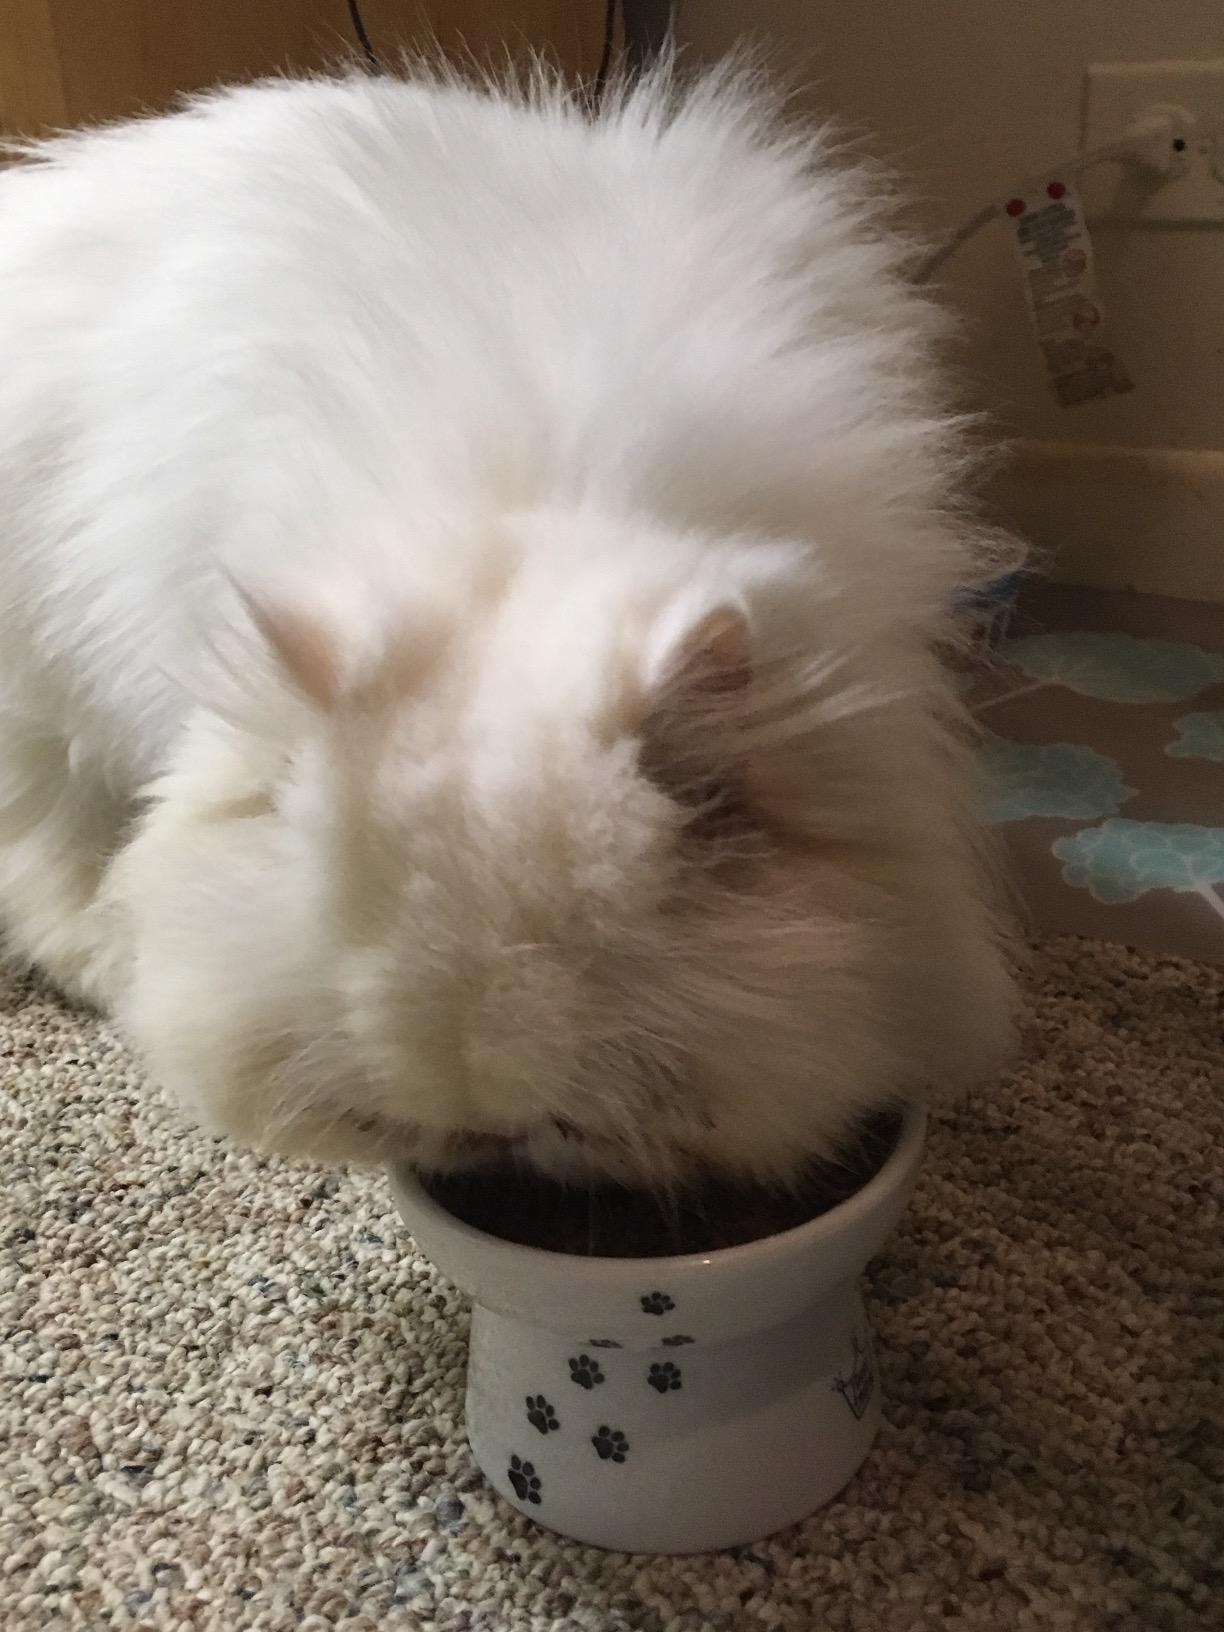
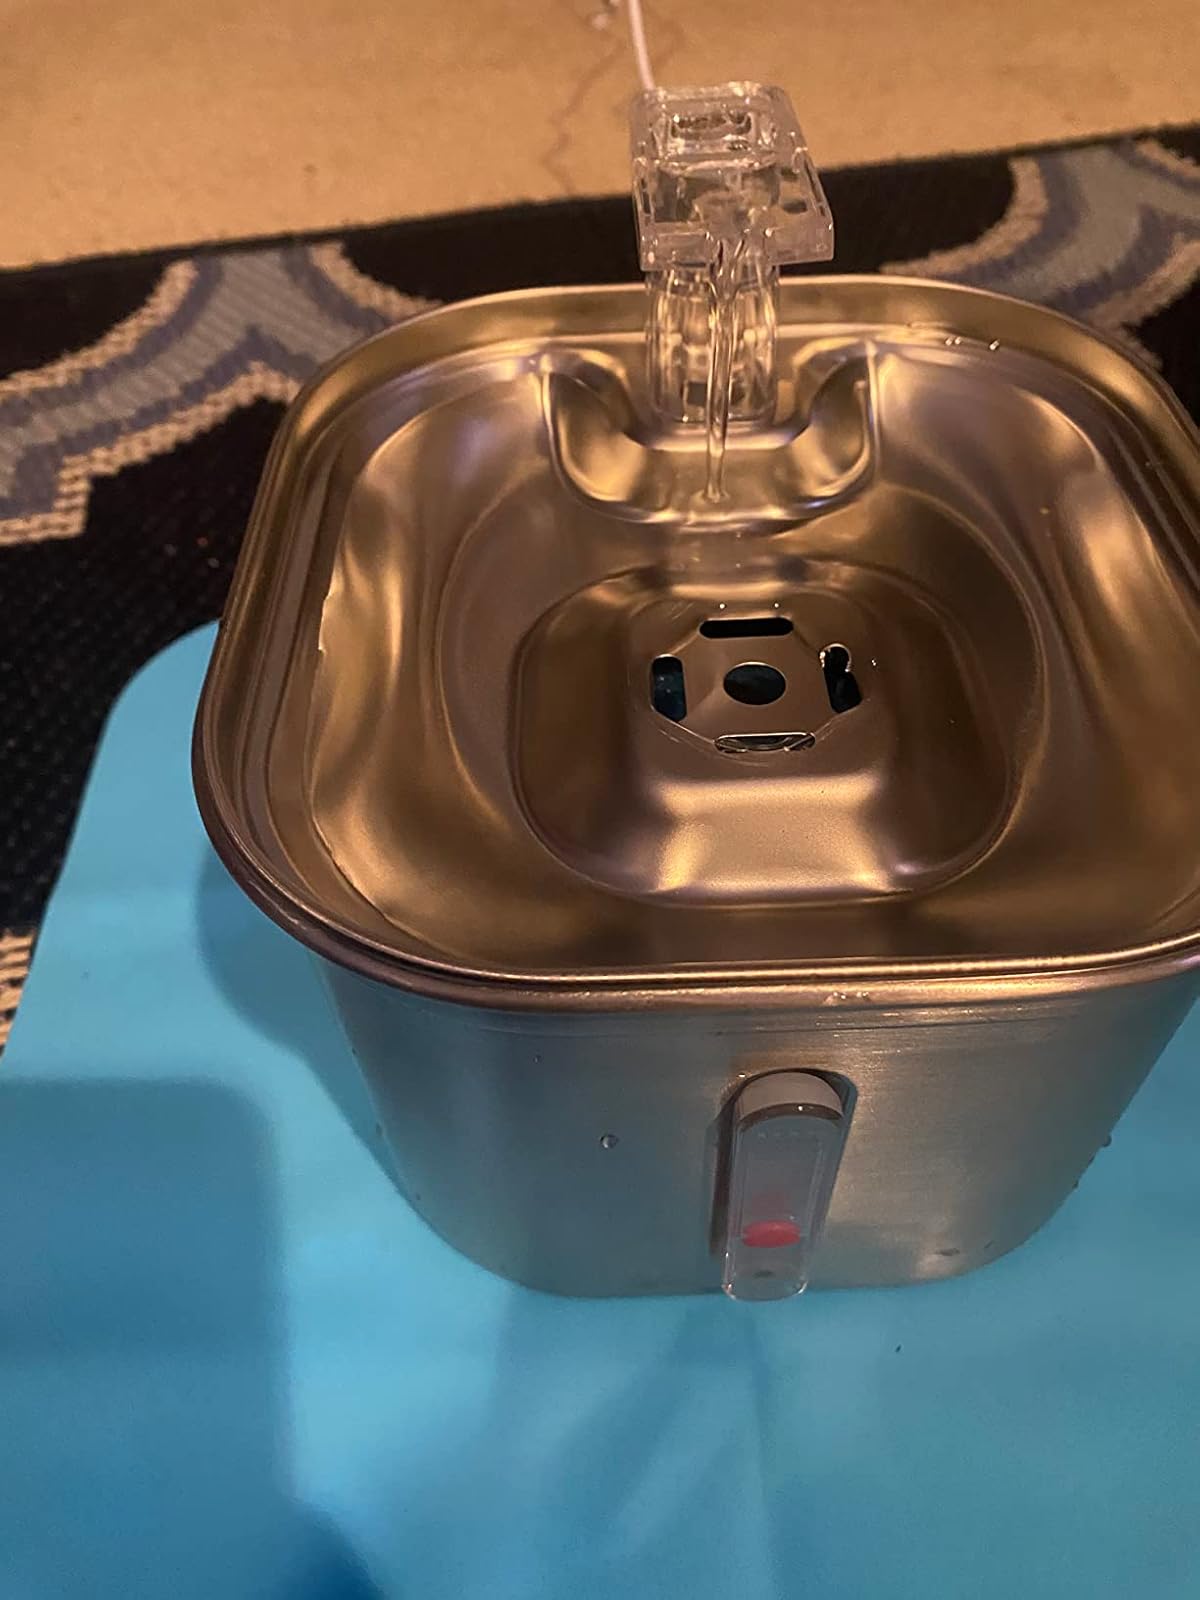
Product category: items_bowl
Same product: no